List of historical states of Italy

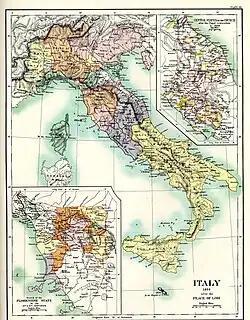
Italy in 1454, right after the Peace of Lodi.

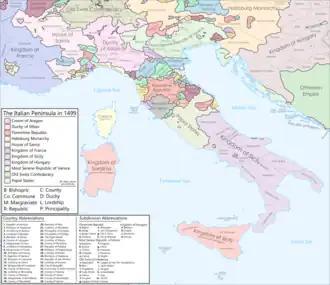
The Italian Peninsula in 1499.

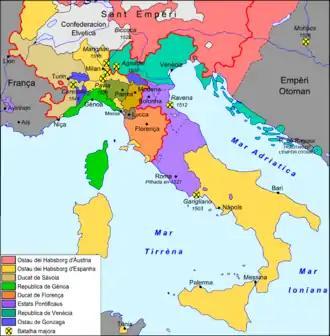
Map of Italy in 1559 after the Treaties of Cateau-Cambrésis. Possessions and Viceroyalties of the Spanish Habsburgs in yellow. Imperial fiefs in Italy of the Austrian Habsburgs in red borders.

The Peace of Cateau Cambrésis ended the Italian Wars in 1559. The kingdoms of Sicily, Sardinia, Naples (inclusive of the State of Presidi) and the Duchy of Milan were left under the control of Spanish Habsburgs. France was in control of several fortresses and in particular of the Marquisate of Saluzzo. All the other Italian states remained independent, with the most powerful being the Venetian Republic, the Medici's Duchy of Tuscany, the Savoyard state, the Republic of Genoa, and the Papal States. The Gonzaga in Mantua, the Este in Modena and Ferrara and the Farnese in Parma and Piacenza continued to be important dynasties. Parts of the north of Italy remained a part of the Holy Roman Empire.